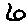
Label: 6